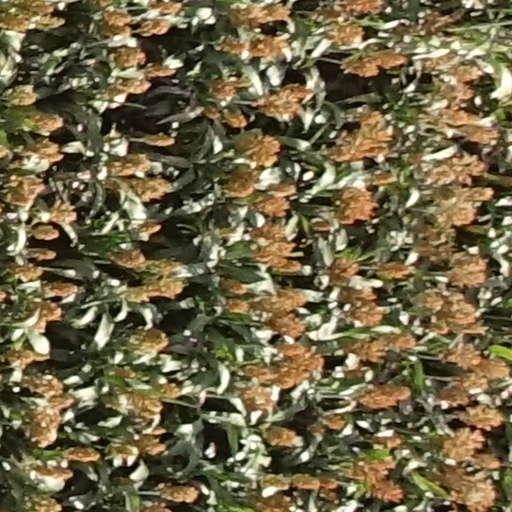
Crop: sorghum